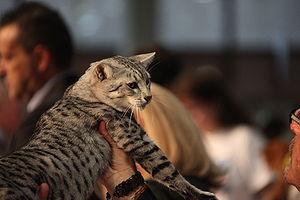
Le mau égyptien est une race de chat originaire d'Égypte et développée à partir des années 1953 en Italie puis aux États-Unis par une princesse russe. Rapidement reconnue par les registres d'élevage, la race se heurte dans les années 1980 à un problème de consanguinité : de nombreux chats originaires d'Inde et d'Égypte sont intégrés dans la race afin d'en augmenter le bassin génétique.